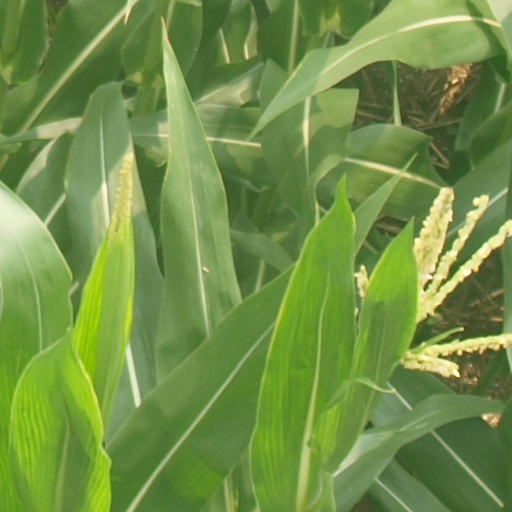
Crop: maize; corn